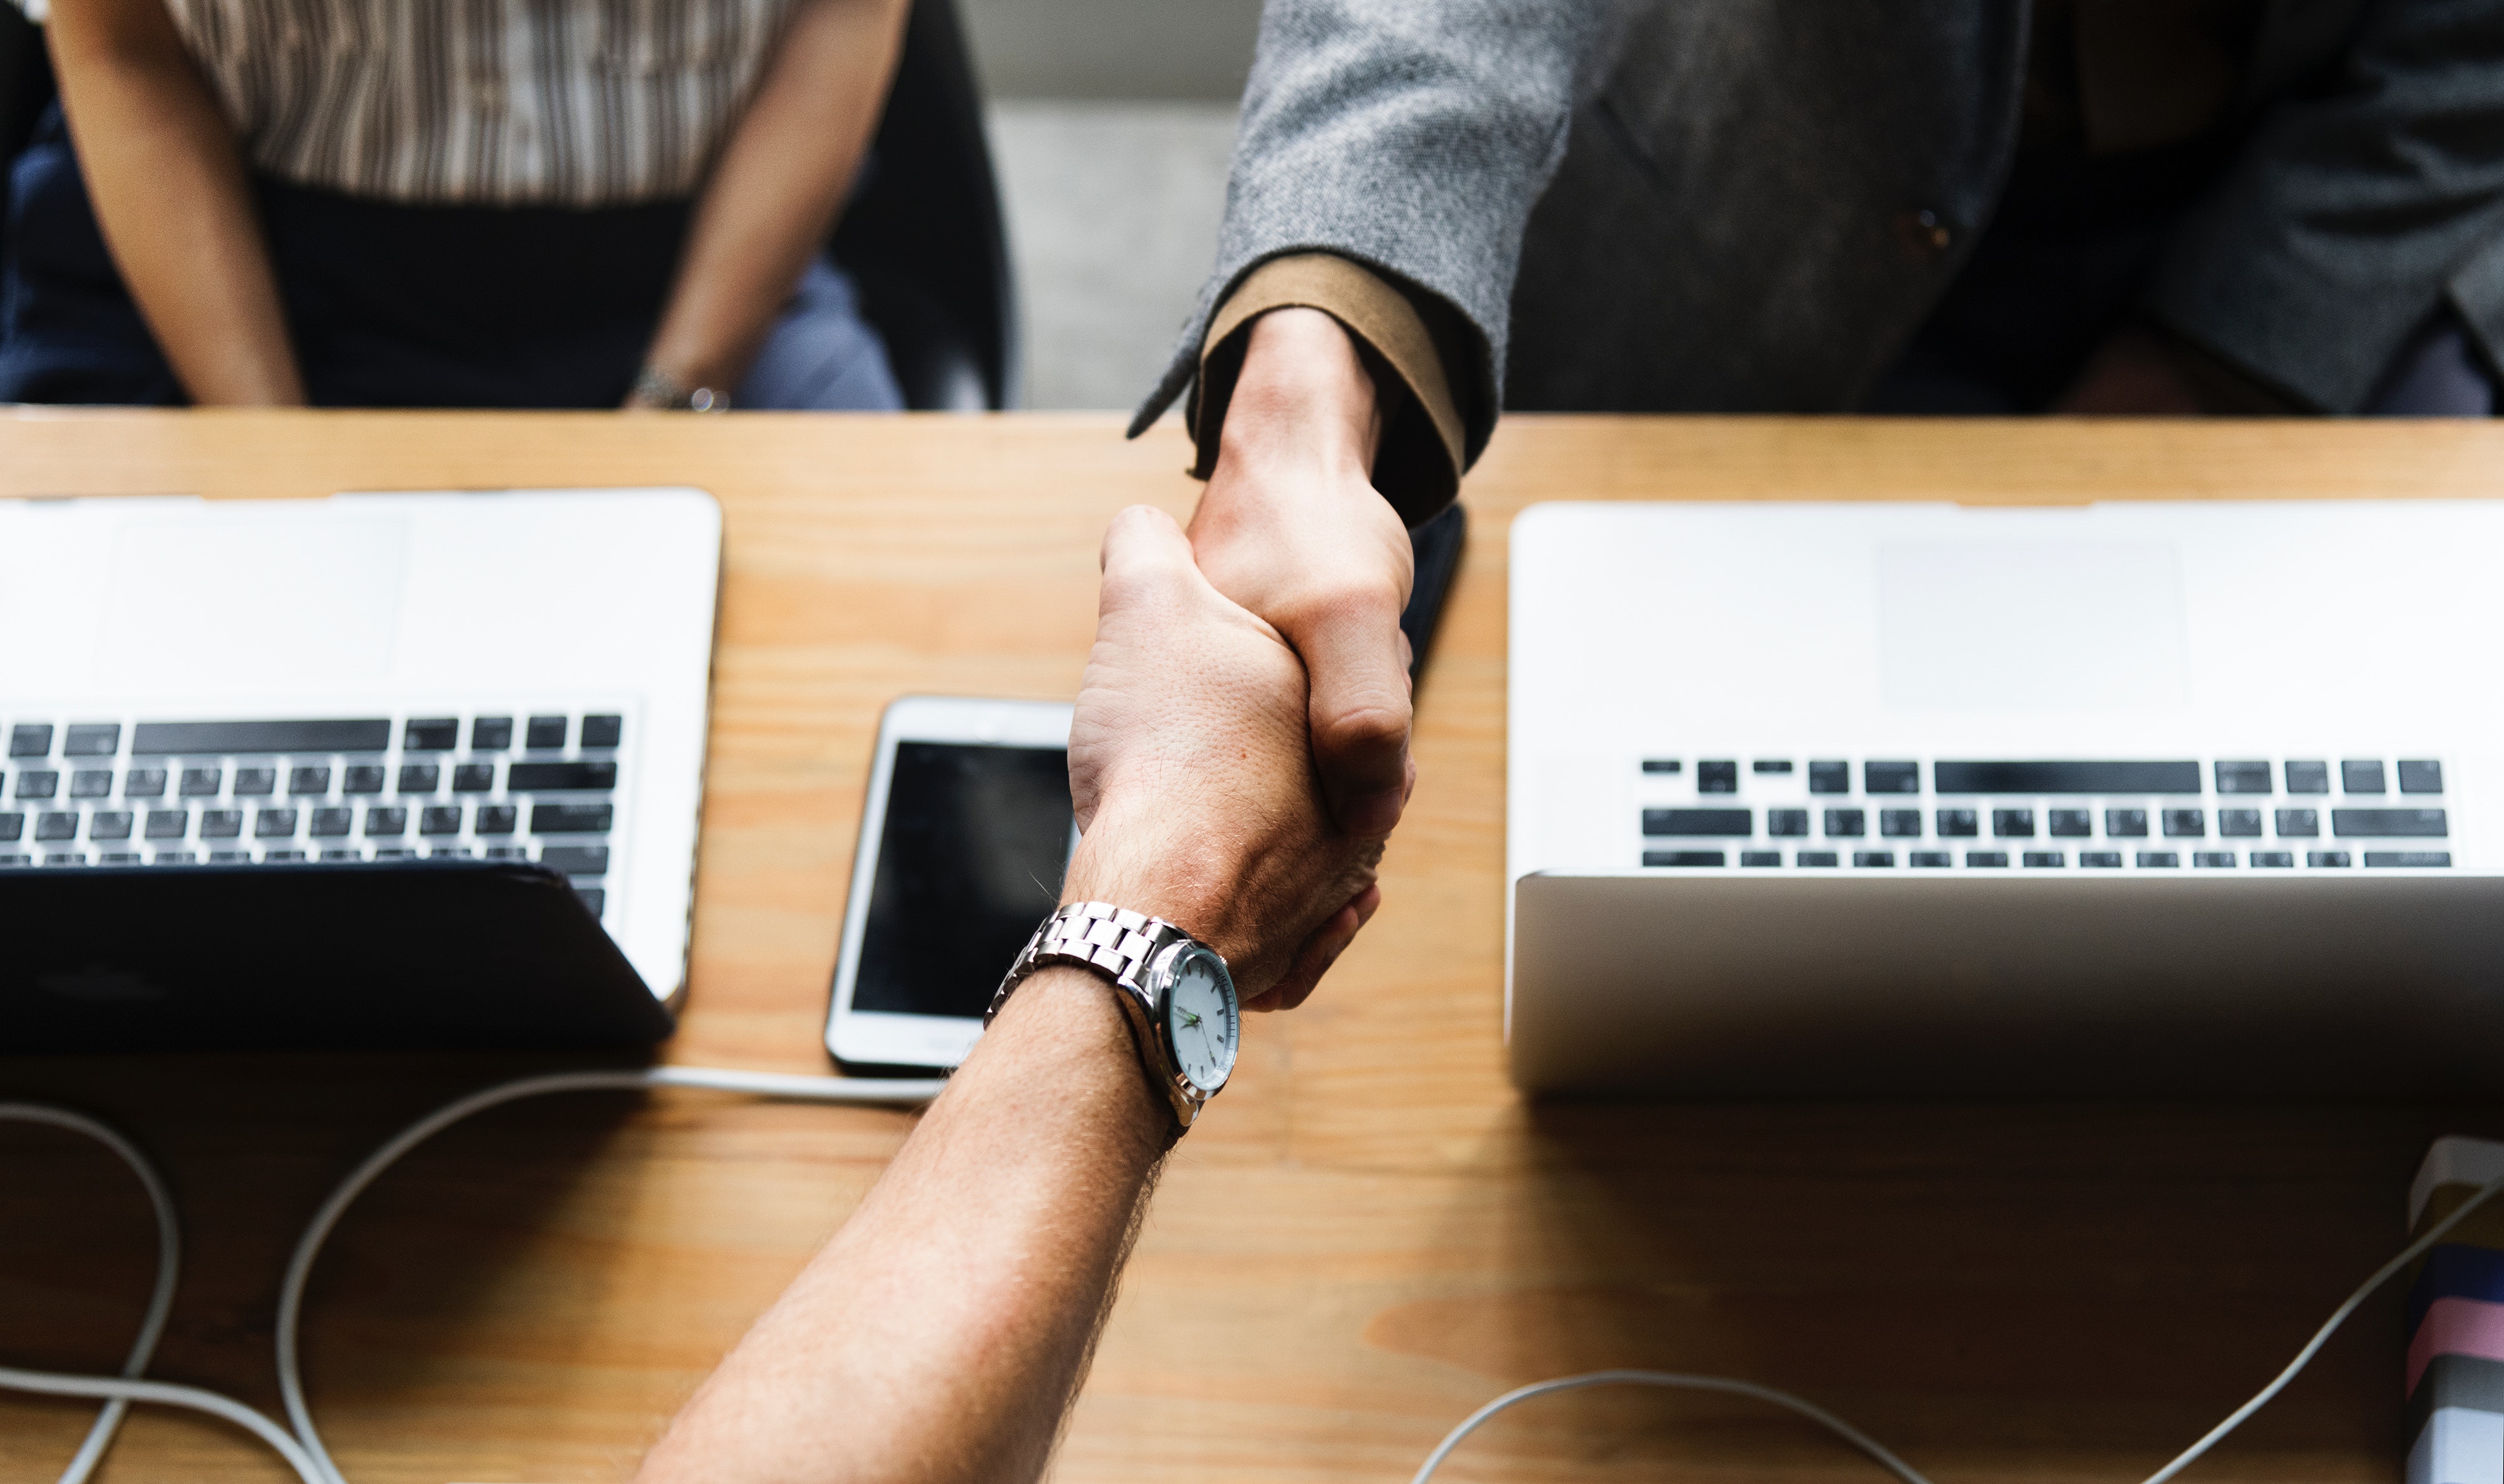
electronic device, hand, finger, font, brand